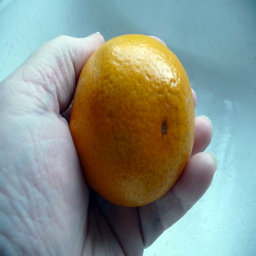
a person holds a round orange in their hand
A person is holding a orange that is ripe.
The person has an unpeeled orange in their hand.
A person holds an orange in their left hand.
A closeup shows a hand palming an orange.